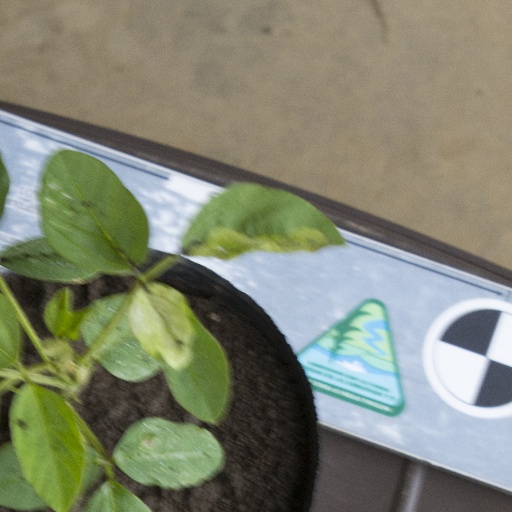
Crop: soybean